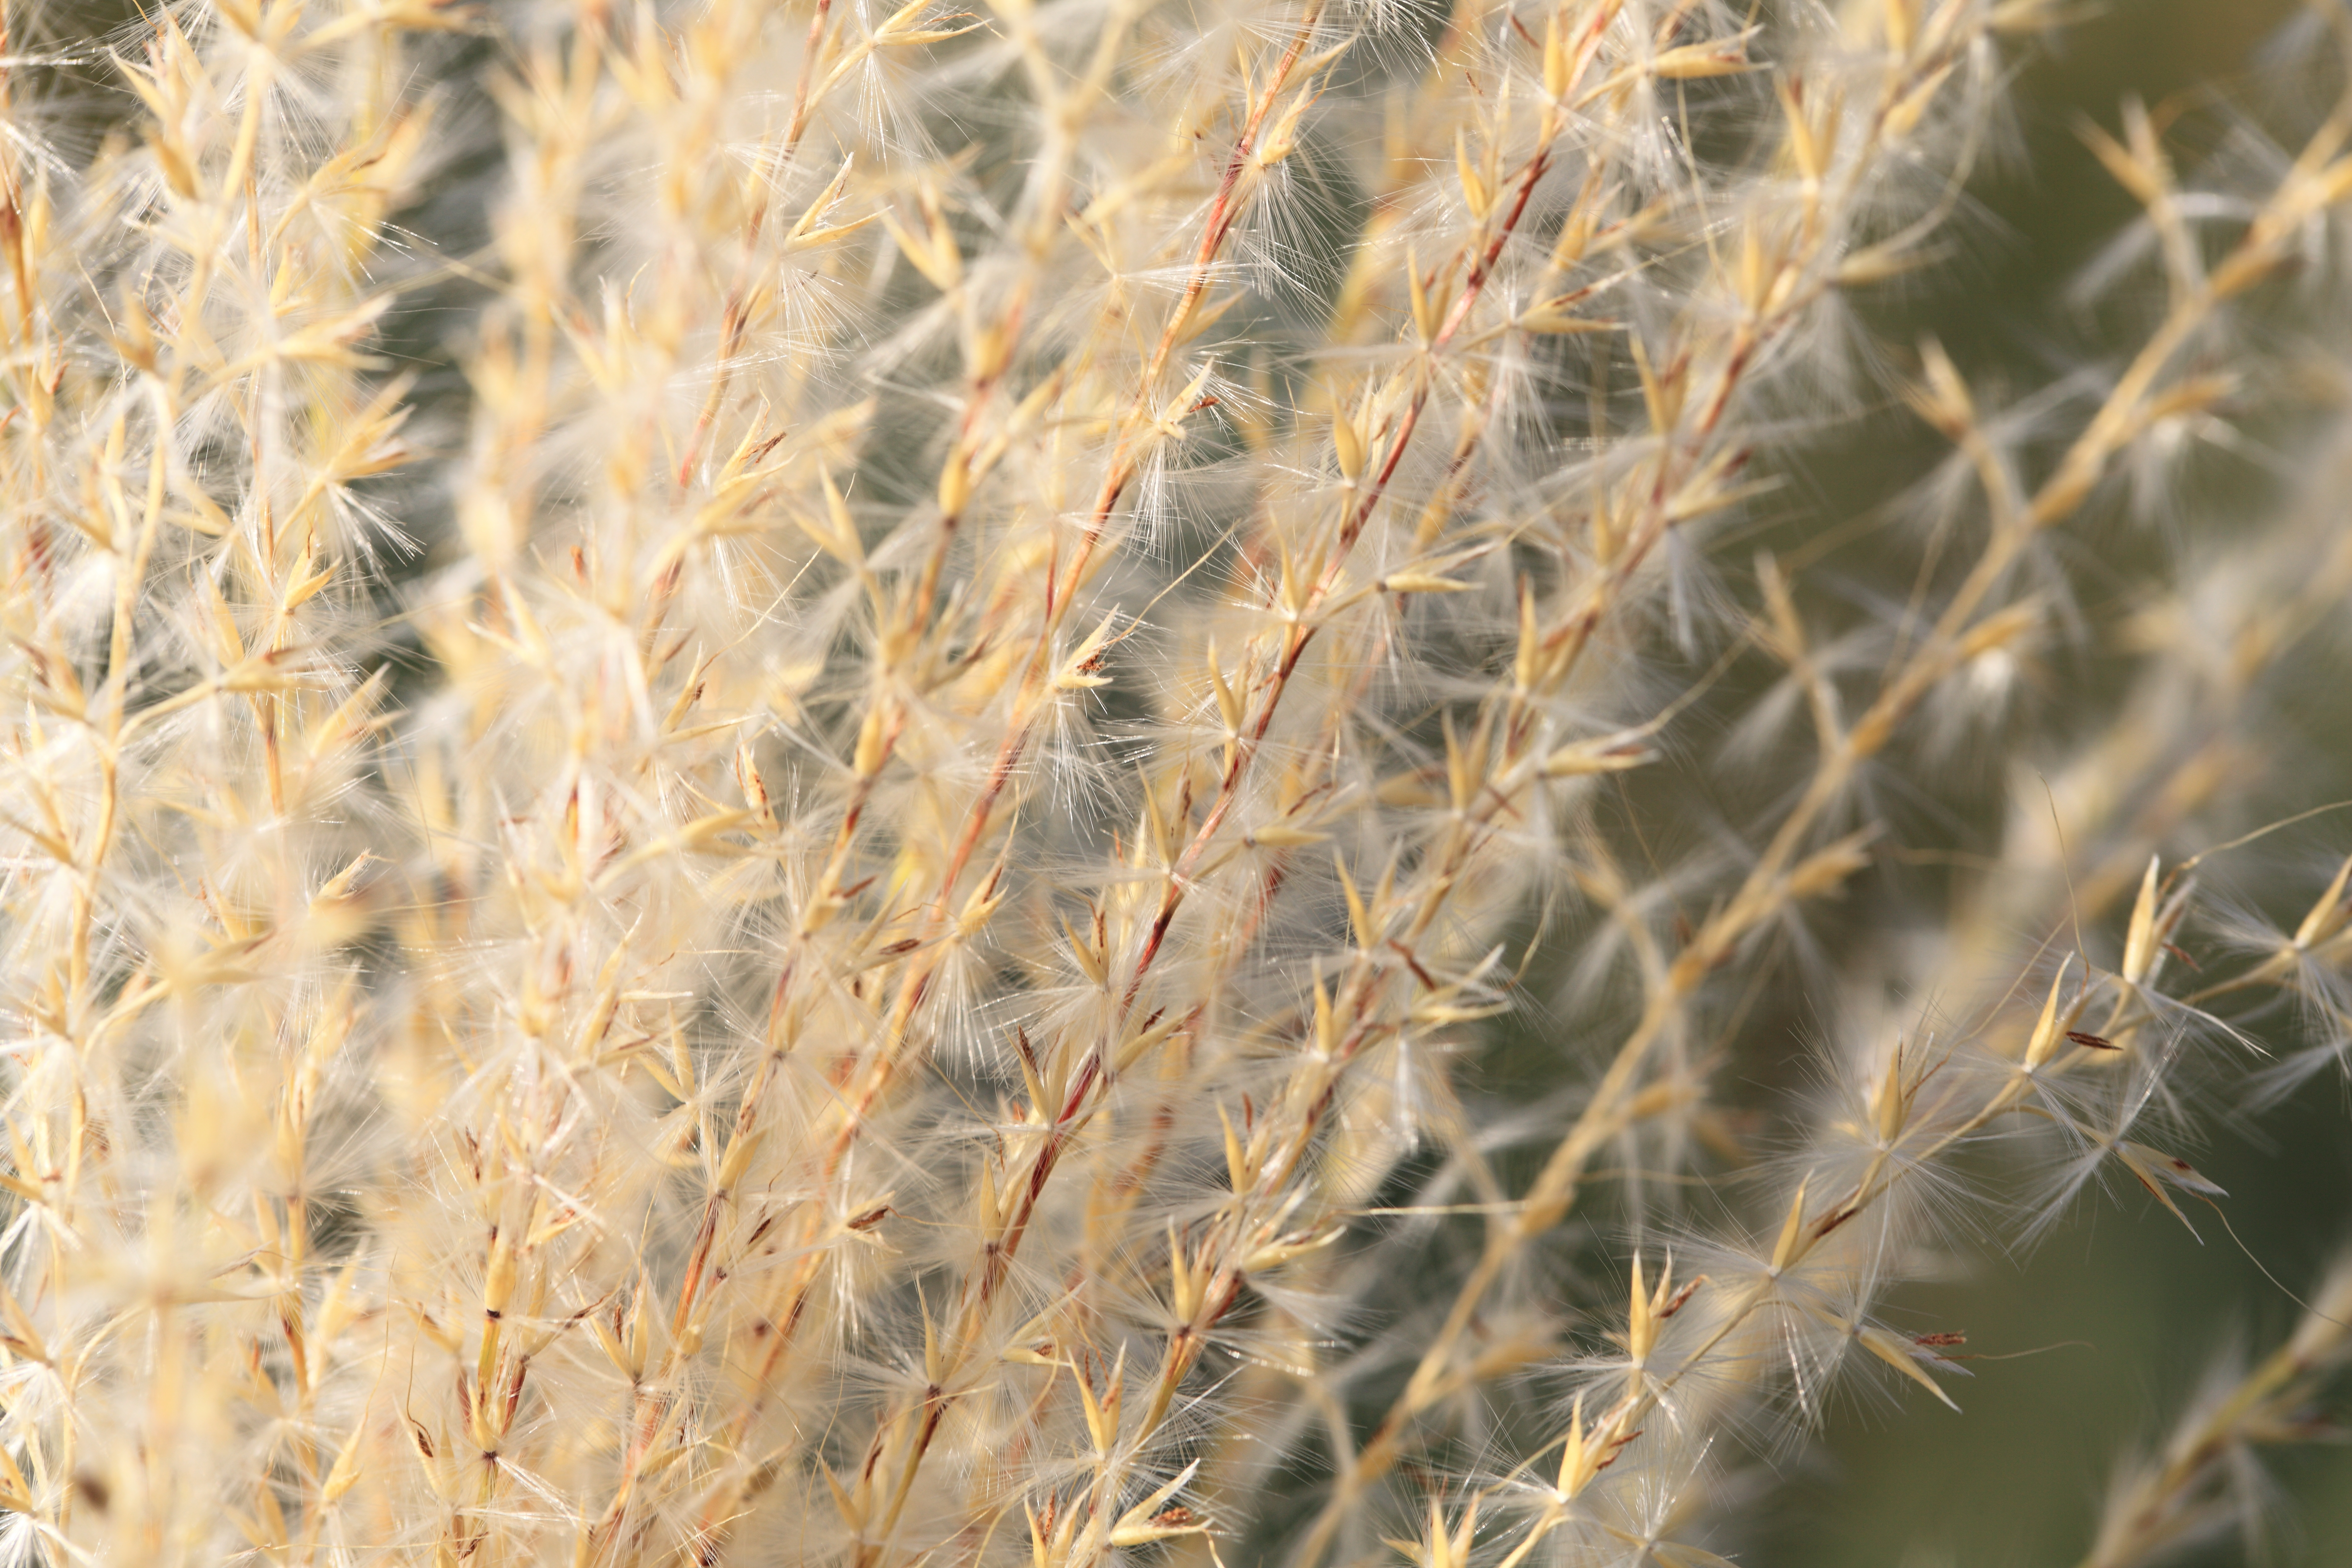
grass, branch, plant, field, wheat, prairie, flower, food, high, crop, botany, agriculture, flora, twig, close up, rye, 5d, hires, markii, hi, res, resolution, chiba, kashiwa, silvergrass, macro photography, flowering plant, grass family, plant stem, land plant, thorns spines and prickles